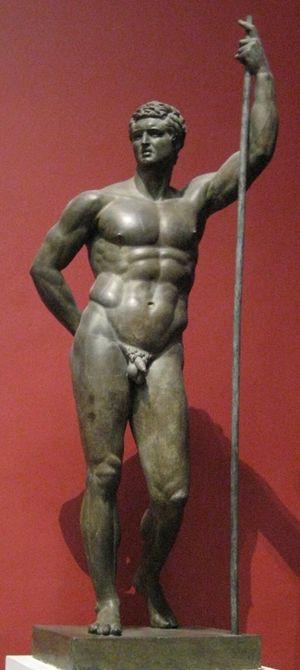
Le nu héroïque désigne, plus particulièrement en sculpture, la représentation antique d'origine grecque, remise en vigueur dans l'art du XVIIIᵉ siècle, de la Vertu incarnée par un corps masculin nu.